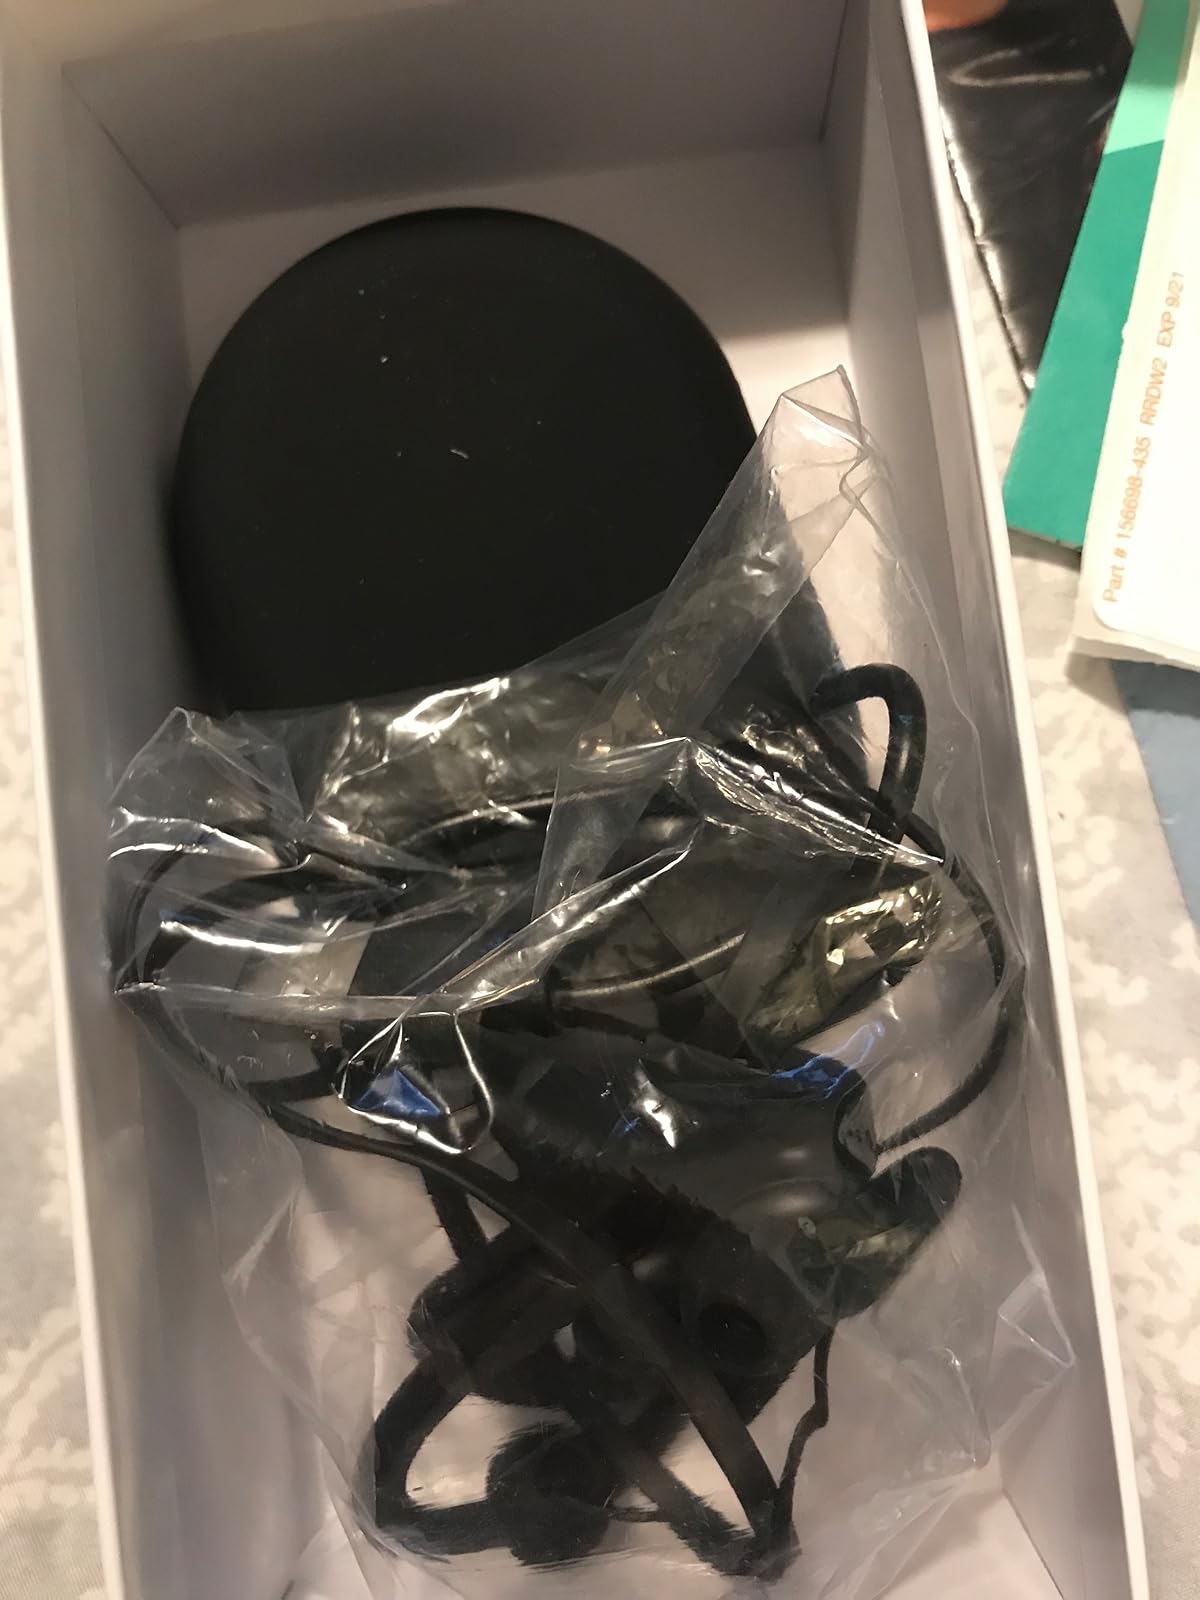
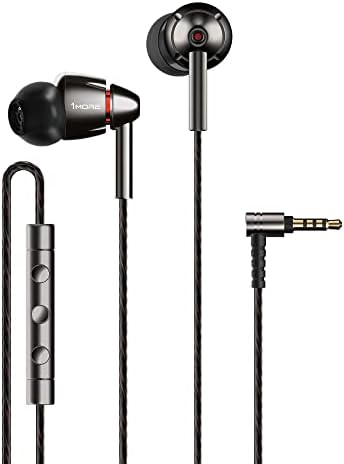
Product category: headphones
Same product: no